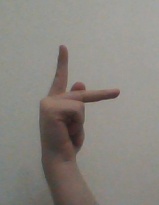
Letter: dha